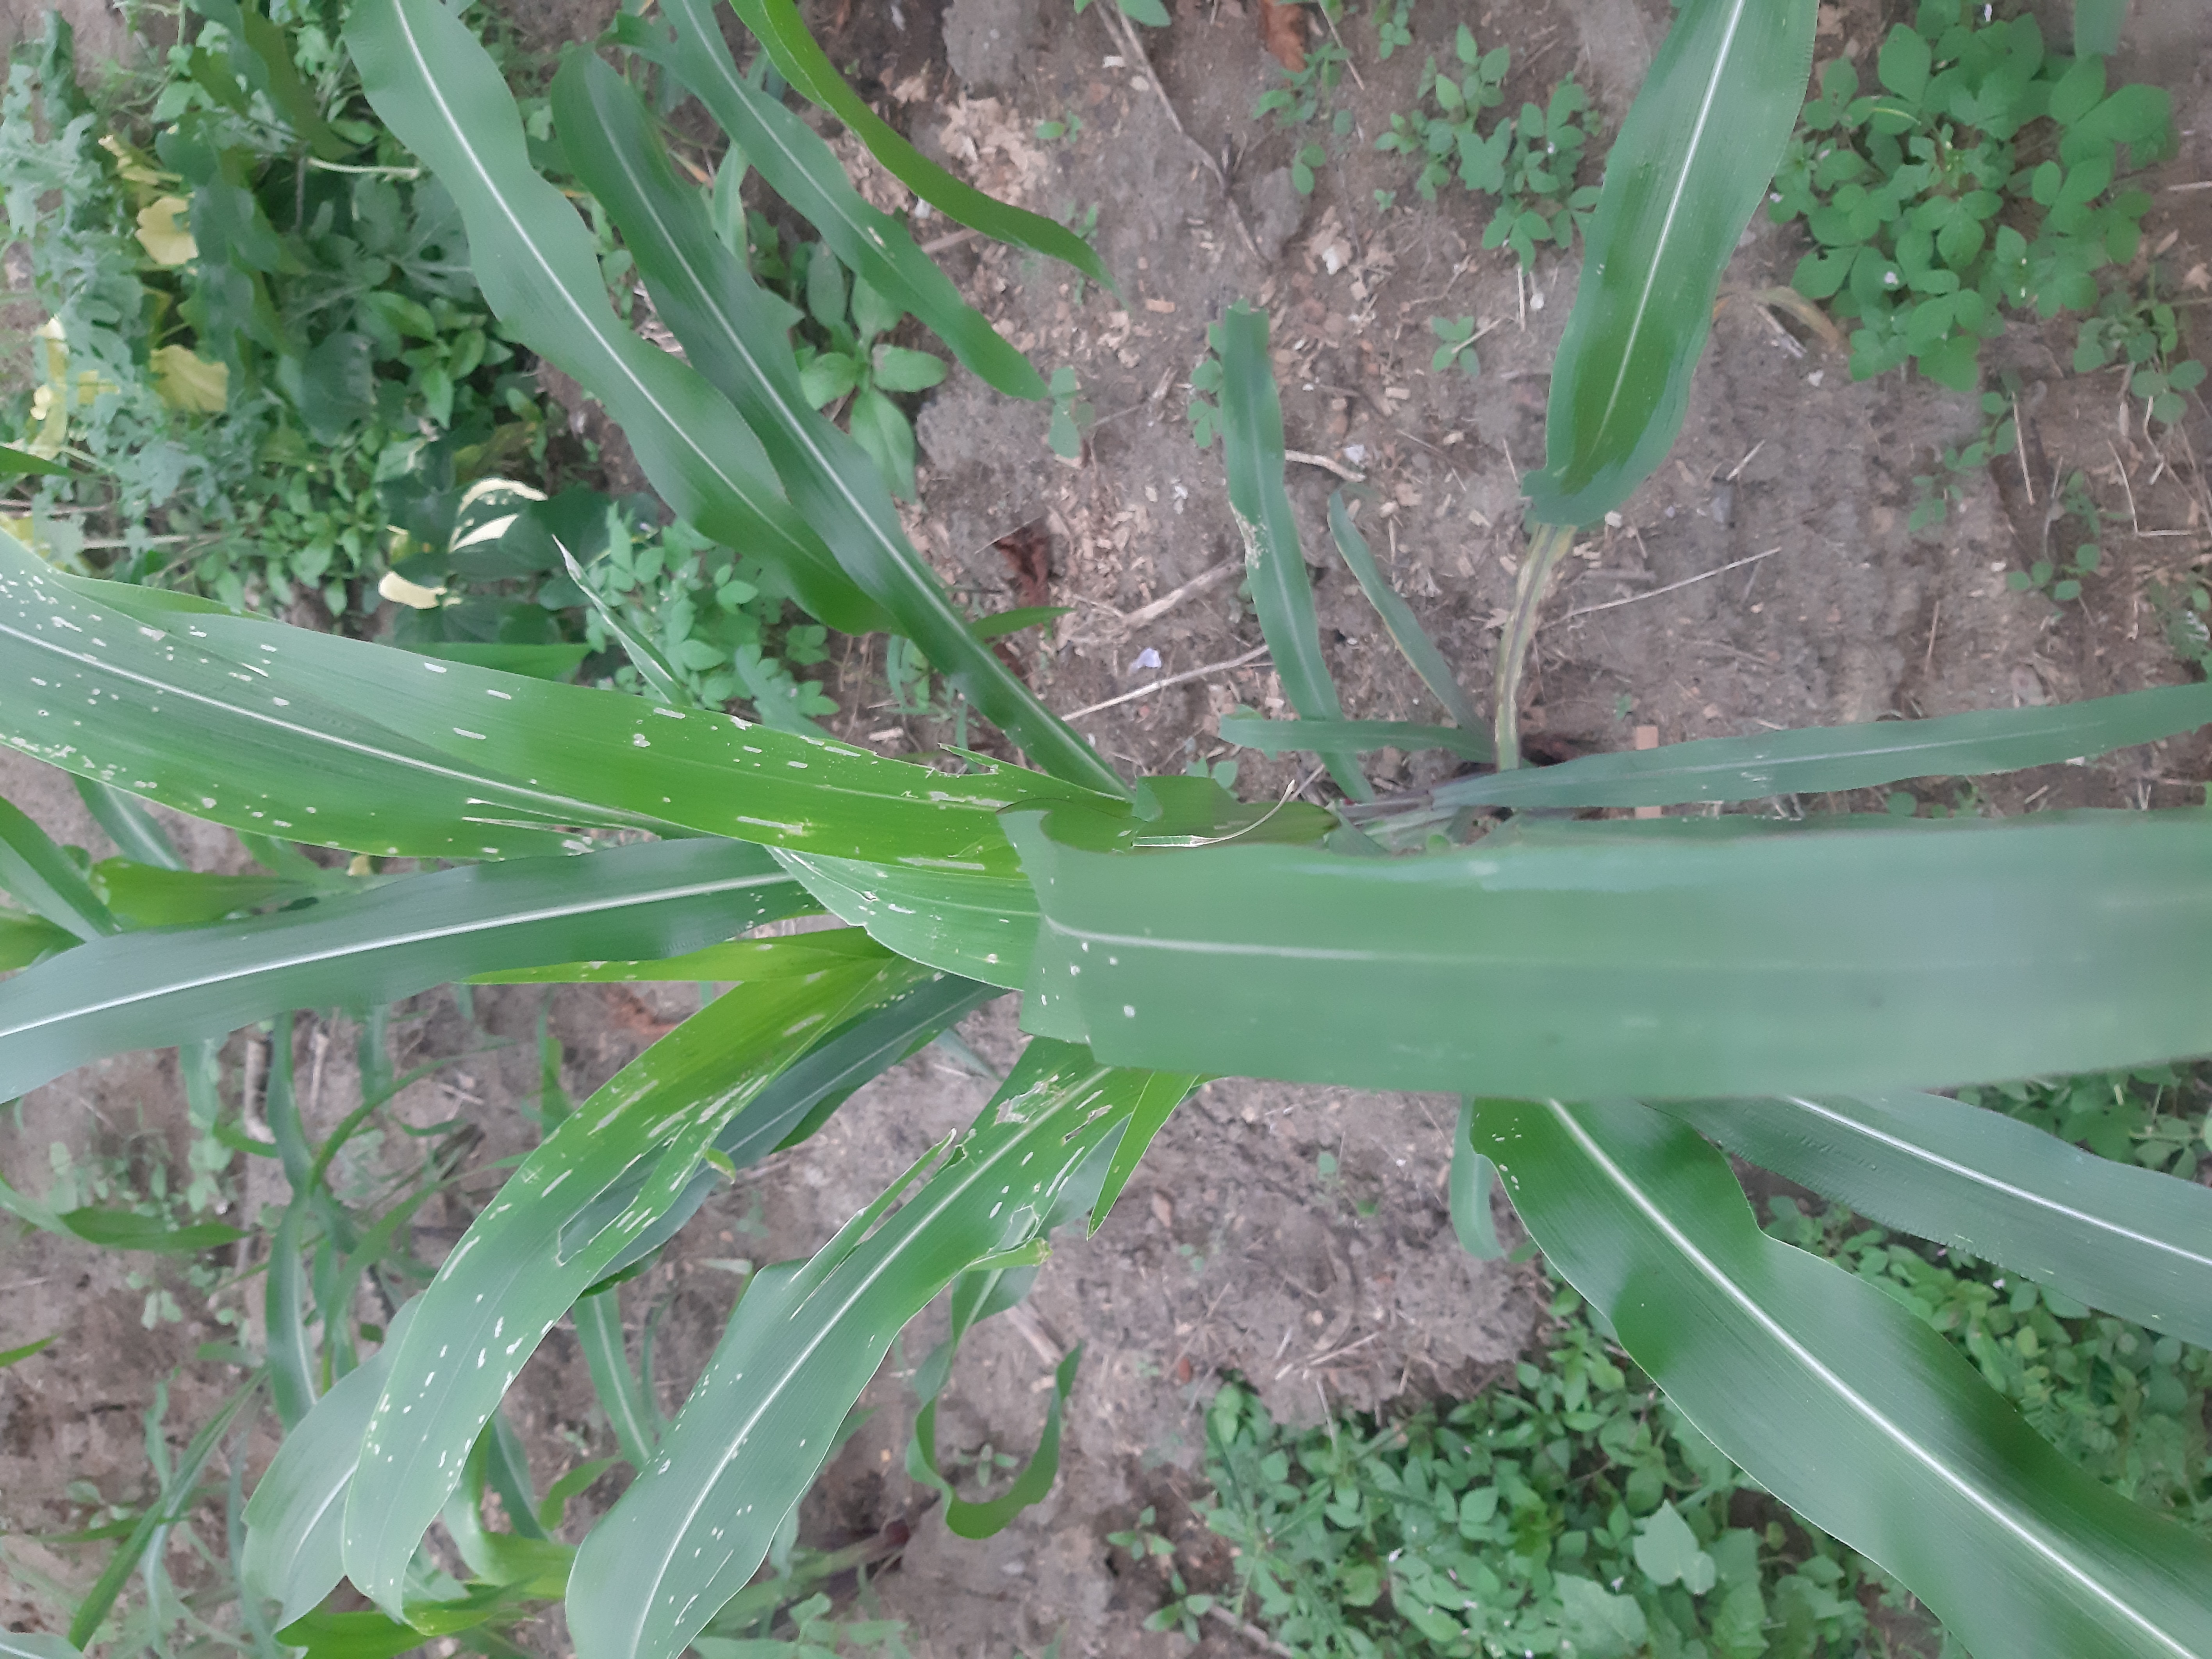
Label: spodoptera_frugiperda